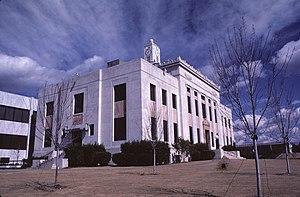
Gainesville est une ville du comté de Hall, en Géorgie, aux États-Unis.